Lilla Cabot Perry

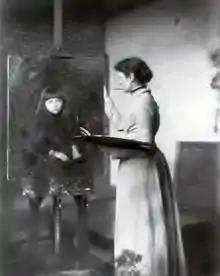
"Lilla Cabot Perry in the Studio" c. 1890

Perry completed what is considered to be her earliest known painting, "Portrait of an Infant" (Margaret Perry) dating from 1877 to 1878. This work draws on the inspiration that would occupy much of her artwork throughout her career – her children.